Jaishankar Bhojak

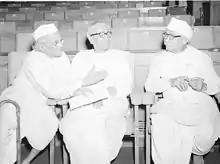
Jaishankar Sundari (right) in conversation with Mama Warerkar (left) and C. G. Kolhatkar (centre) at the presentation of Sangeet Natak Akademi Awards in New Delhi on 31 March 1957

Jaishankar Bhudhardas Bhojak, (30 January 1889 – 22 January 1975) better known by his theatre name Jaishankar Sundari, was an Indian actor and director of Gujarati theatre. Starting at the young age, he rose to fame for his roles of female impersonator in early Gujarati plays. He retired from acting in 1932 but returned to theatre direction and teaching in 1948. He directed and acted in several successful plays. He was awarded the Ranjitram Suvarna Chandrak in 1951 and the Padma Vibhushan in 1971.